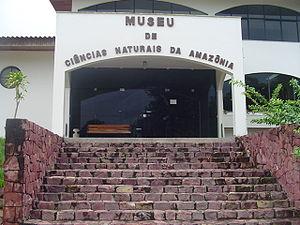
Manaus est la capitale de l'État de l'Amazonas, dans le Nord-Ouest du Brésil. C'est également la plus grande ville de l'Amazonie. La ville a été fondée par les Portugais en 1669 sur les rives du Rio Negro, à proximité de son confluent avec l'Amazone. Elle comptait 2 145 444 habitants et 2 631 239 dans la Région Métropolitaine au recensement de 2018. Manaus avec son parc industriel est la plus importante métropole de la Région Nord du Brésil. La municipalité s'étend sur 11 401 kilomètres carrés.